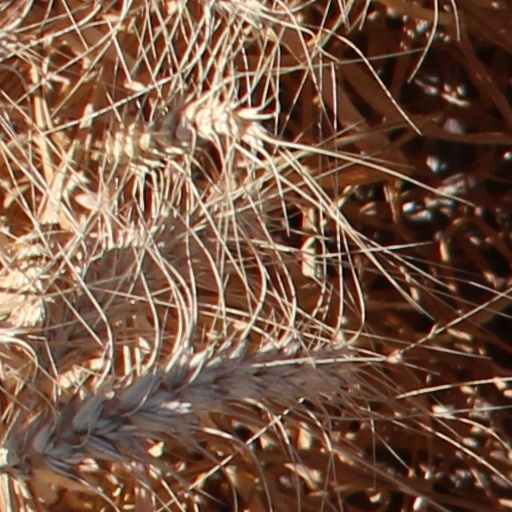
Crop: wheat